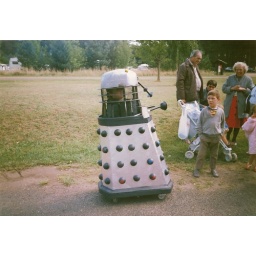
Im in the dalek, it was a fancy dress competition. The other boy's face is comedy GOLD!